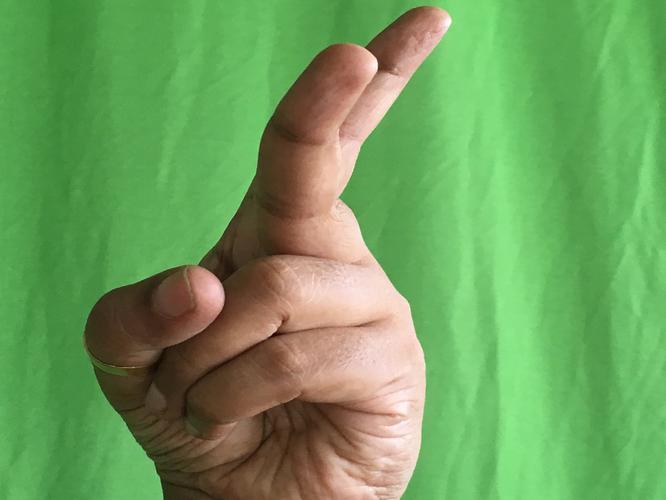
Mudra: Katrimukha
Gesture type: single_hand